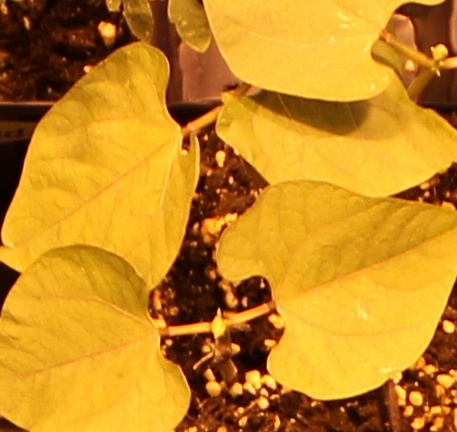
Label: Blackbean